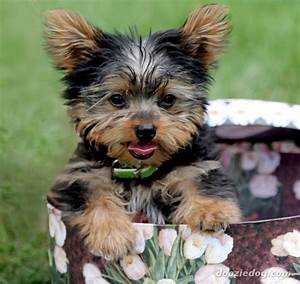
Label: dog